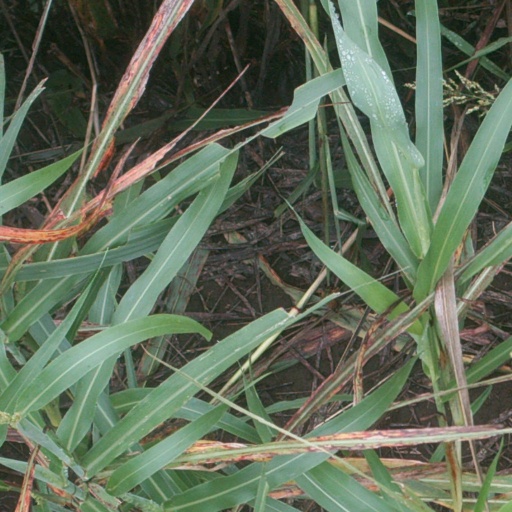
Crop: sorghum